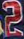
Number: 2